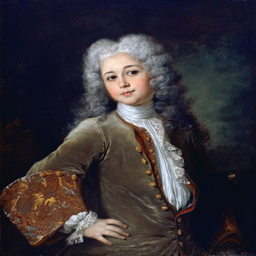
portrait of a young man by painting artist , c .